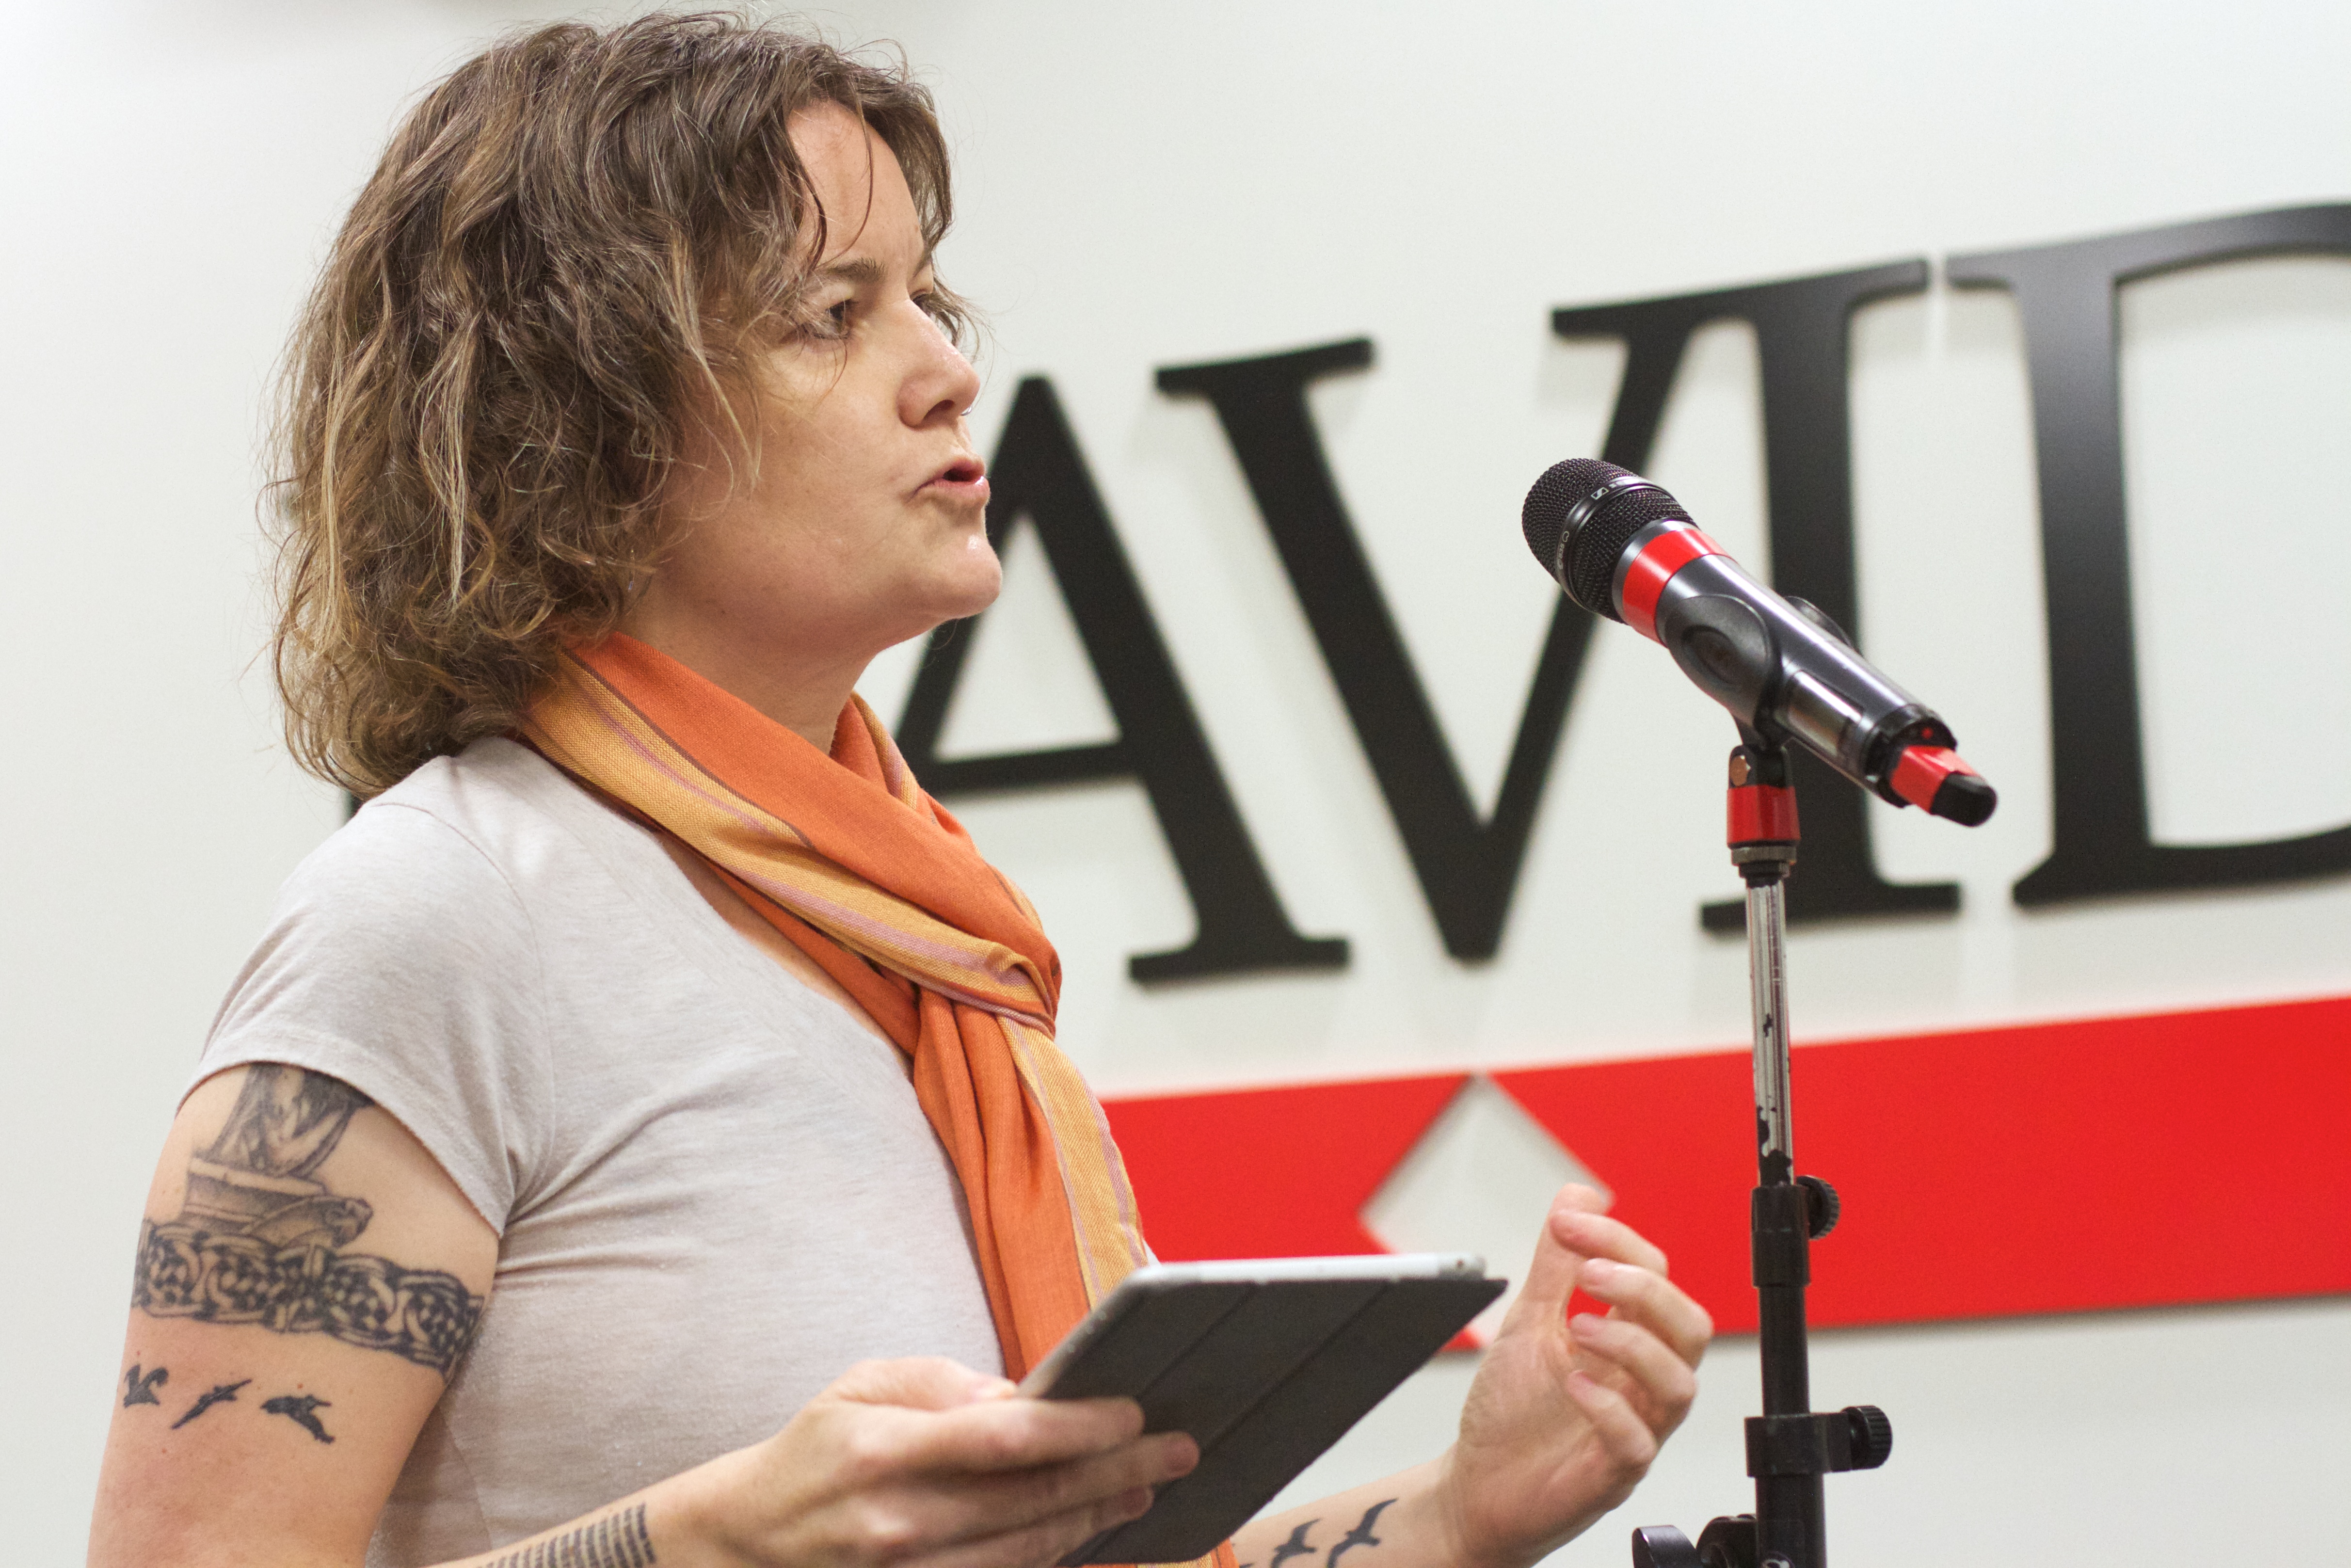
writing, indieedtech